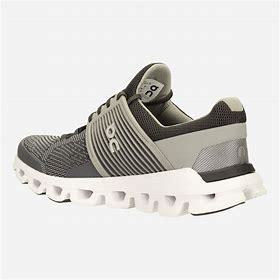
Brand: ON
Model: Cloudswift